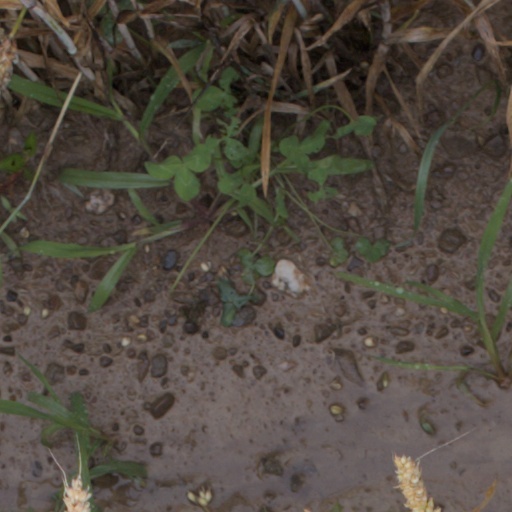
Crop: wheat